NPO Almaz

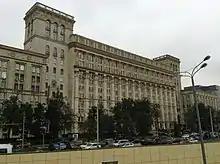
NPO Almaz headquarters in Moscow (built in 1953)

JSC NPO Almaz named after A.A. Raspletin (former SB-1, 1947–1950; KB-1, 1950–1966; MKB Strela, 1966–1971; TsKB Almaz, 1971–1988; NPO Almaz, 1988–2008; GSKB Almaz-Antey, 2008–2015) is a Soviet/Russian military R&D enterprise founded in 1947. It is the core of the Almaz-Antey holding. Headquarters – Moscow, Leningradsky av., 80.